Baryonyx

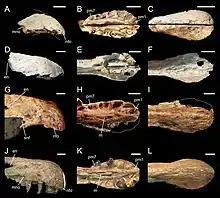
Snouts of "Cristatusaurus" (A-C), "Suchomimus" (D-I), and "Baryonyx" (J-L)

The coracoid tapered hind-wards when viewed in profile, and, uniquely among spinosaurids, connected with the scapula in a peg-and-notch articulation. The scapulae were robust and the bones of the forelimb were short in relation to the animal's size, but broad and sturdy. The humerus was short and stout, with its ends broadly expanded and flattened—the upper side for the and muscle attachment and the lower for articulation with the radius and ulna. The radius was short, stout and straight, and less than half the length of the humerus, while the ulna was a little longer. The ulna had a powerful and an expanded lower end. The hands had three fingers; the first finger bore a large claw measuring about along its curve in the holotype specimen. The claw would have been lengthened by a keratin (horny) sheath in life. Apart from its size, the claw's proportions were fairly typical of a theropod, i.e. it was bilaterally symmetric, slightly compressed, smoothly rounded, and sharply pointed. A groove for the sheath ran along the length of the claw. The other claws of the hand were much smaller. The (main hip bone) of the pelvis had a prominent , an anterior process that was slender and vertically expanded, and a posterior process that was long and straight. The ilium also had a prominent and a deep grove that faced downwards. The (the socket for the femur) was long from front to back. The (lower and rearmost hip bone) had a well developed at the upper part. The margin of the blade at the lower end was turned outward, and the pubic foot was not expanded. The femur lacked a groove on the fibular condyle, and, uniquely among spinosaurids, the fibula had a very shallow fibular (depression).